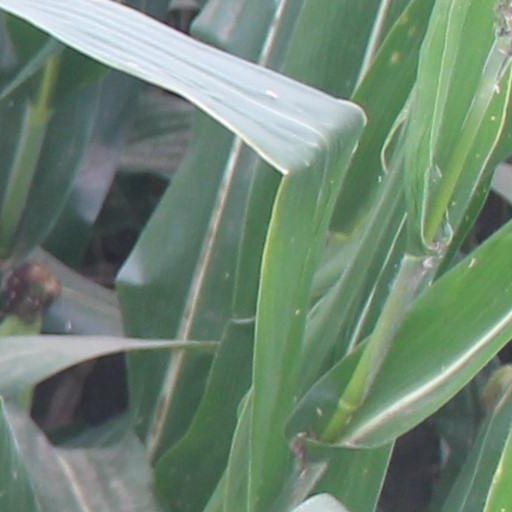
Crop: maize; corn